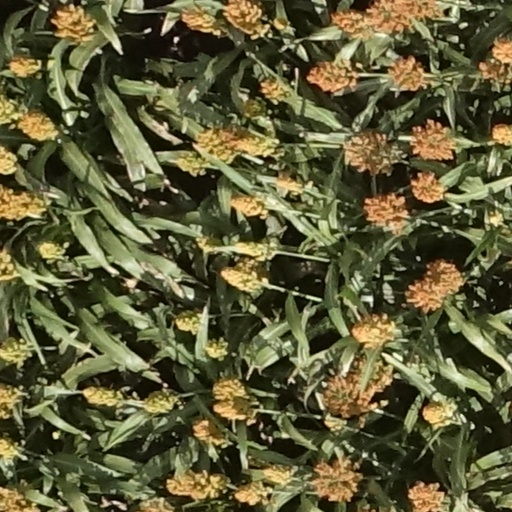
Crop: sorghum